Alexandria Nicole Cellars

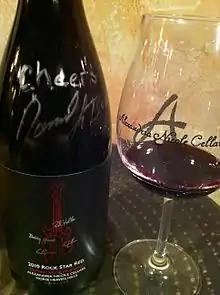
A bottle of Alexandria Nicole wine with winemaker Jarrod Boyle's signature.

While Alexandria Nicole will occasionally source supplemental fruit from other vineyards in the Columbia Valley AVA, the vast majority of their wines are vineyard designated wines produced from grapes harvested at Destiny Ridge Vineyard. Over the years the vineyard has garnered a reputation for producing grapes with "intense" flavors that reflect the "terroir" of the estate.